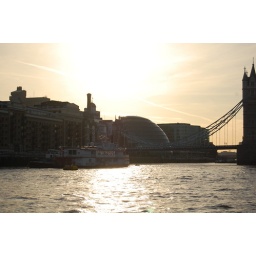
sunset over tower bridge